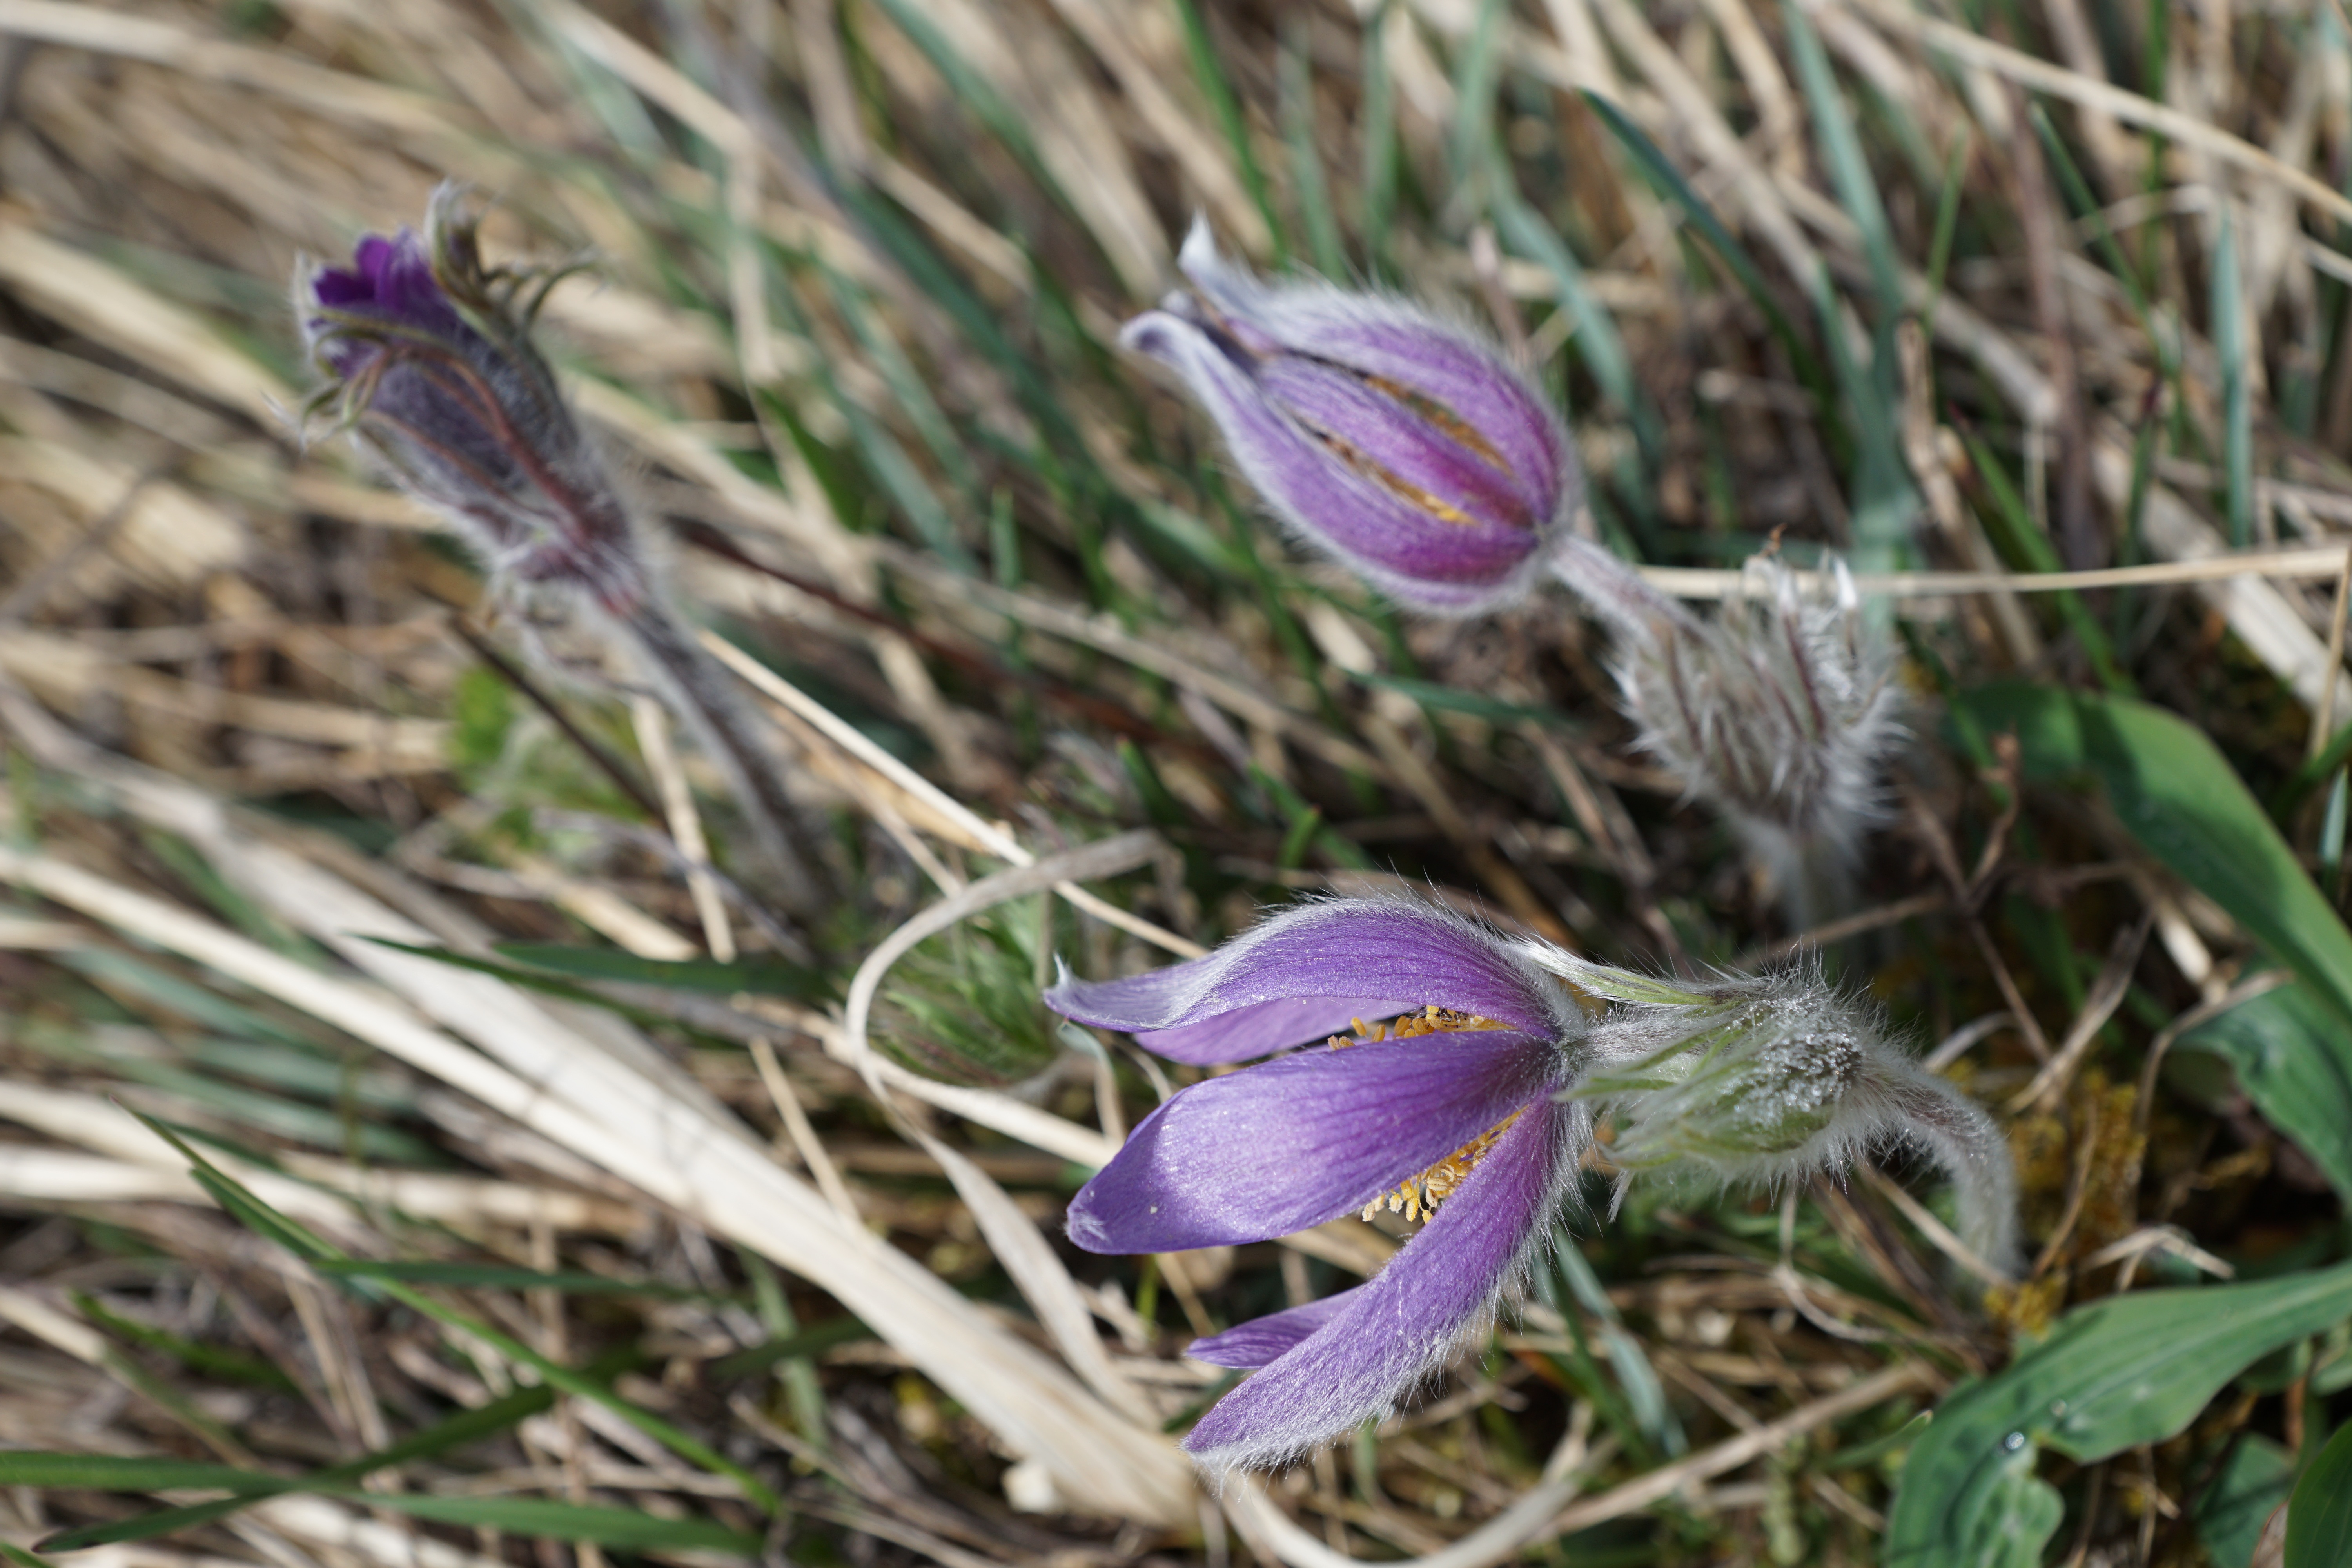
grass, plant, flower, purple, botany, flora, fauna, wildflower, crocus, macro photography, pasqueflower, pasque flower, flowering plant, bellflower family, grass family, land plant, calochortus